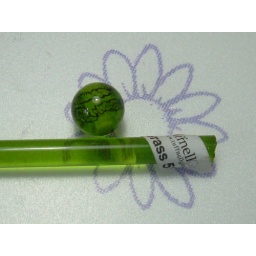
Intense black over m. grass green